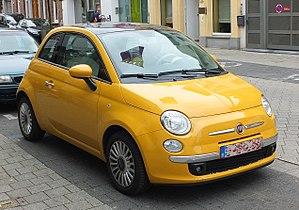
La Fiat 500 de troisième génération, dite aussi Nouvelle 500, est une voiture citadine du constructeur automobile italien Fiat, dont la forme est inspirée de la Fiat 500 produite entre 1957 et 1975.